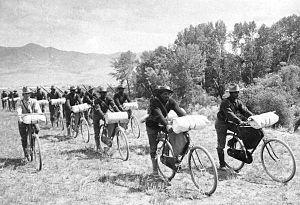
L'infanterie cycliste désigne les soldats d'infanterie qui manœuvrent sur le champ de bataille en utilisant des bicyclettes. Son apparition remonte à la fin du XIXᵉ siècle, lorsque la bicyclette devint populaire en Europe, aux États-Unis et en Australie.
Buffalo Soldiers est un surnom à l'origine donné aux membres du 10ᵉ régiment de cavalerie de l'armée des États-Unis, qui fut créé le 21 septembre 1866 au Fort Leavenworth, dans le Kansas. Finalement, ce terme engloba également le 9ᵉ régiment de cavalerie et les 24ᵉ et 25ᵉ régiment d’infanterie.